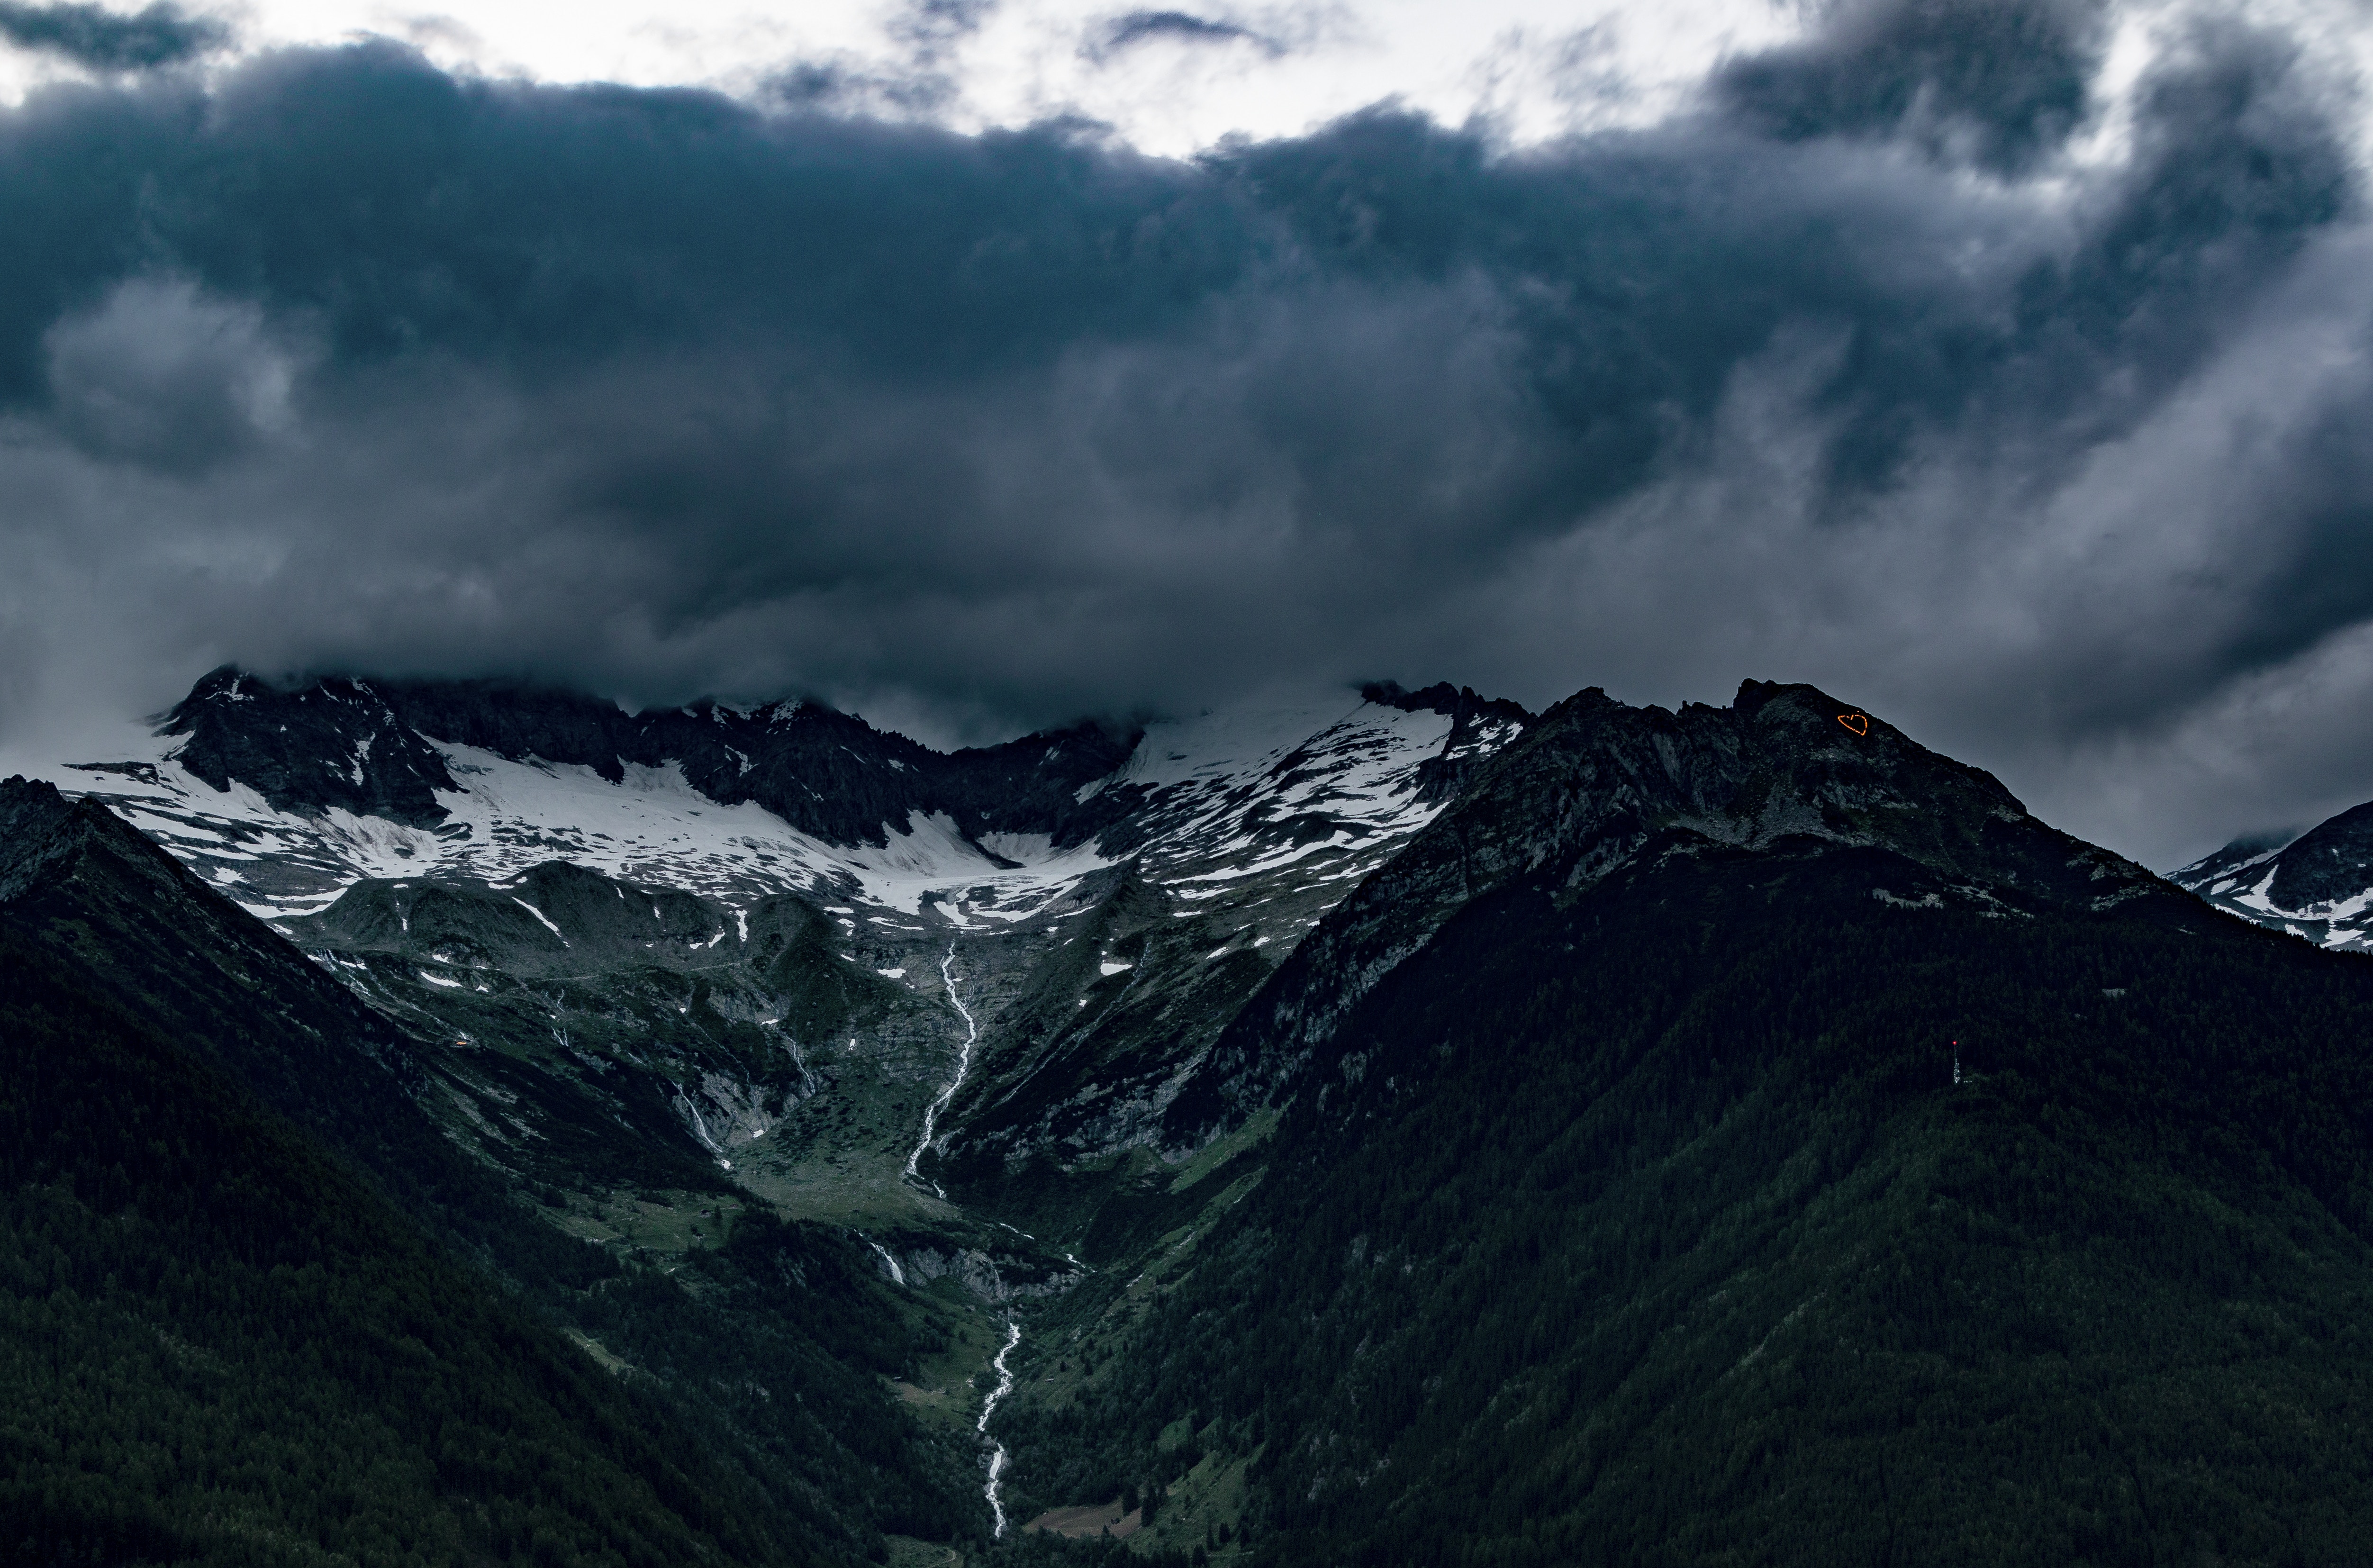
landscape, tree, mountain, snow, cloud, sky, hill, atmosphere, valley, mountain range, cumulus, highland, terrain, national park, ridge, summit, massif, alps, fell, cirque, phenomenon, mountain pass, hill station, meteorological phenomenon, mountainous landforms, computer wallpaper, glacial landform, geological phenomenon, mount scenery